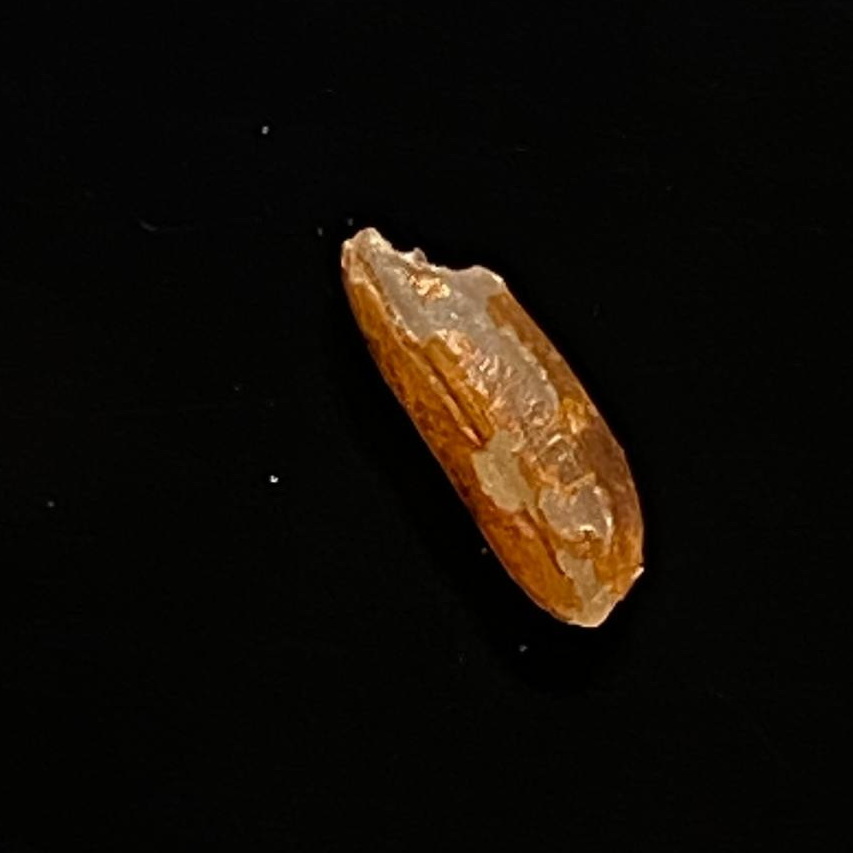
Rice variety: Ganjiya